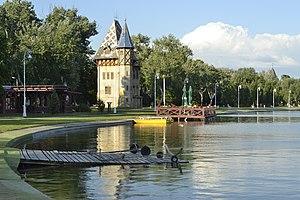
Palić est une ville de Serbie située dans la province autonome de Voïvodine et sur le territoire de la Ville de Subotica, district de Bačka septentrionale. Au recensement de 2011, elle comptait 6 897 habitants.